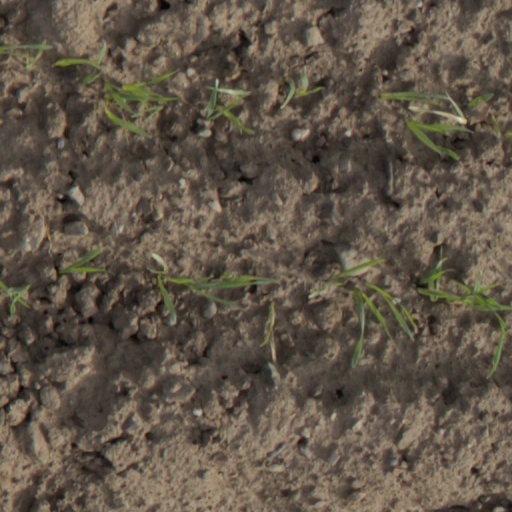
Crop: wheat